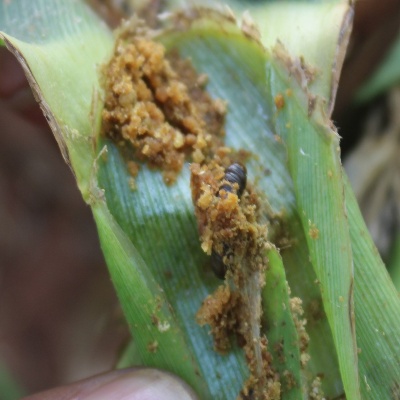
Crop: Maize
Condition: fall armyworm